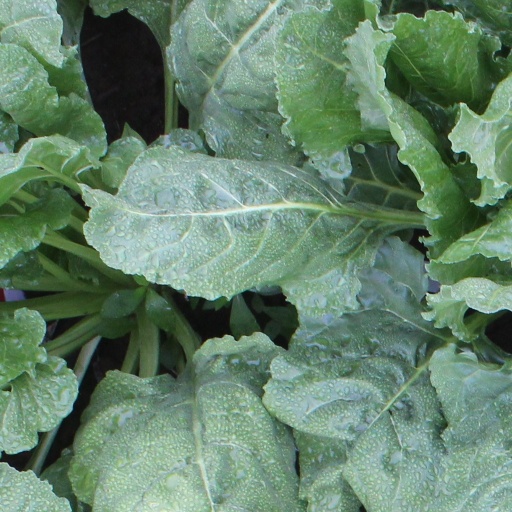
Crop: sugar beet